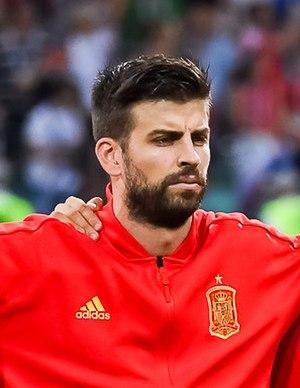
Gerard Piqué Bernabéu, né le 2 février 1987 à Barcelone, est un footballeur international espagnol, considéré comme l'un des meilleurs défenseurs au monde. Il évolue au sein du FC Barcelone à partir de 2008 au poste de défenseur central. Il débute avec l'équipe d'Espagne en 2009.